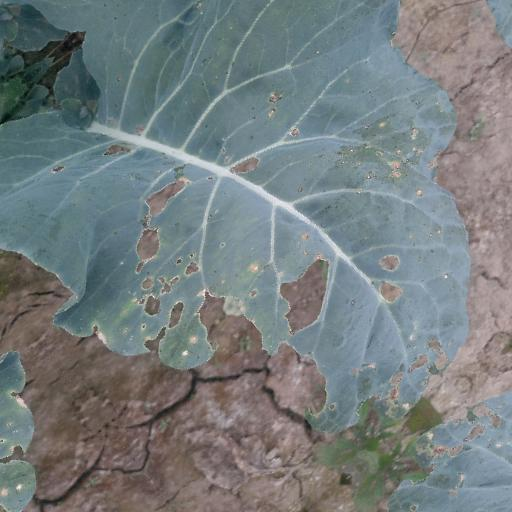
Label: Black Rot